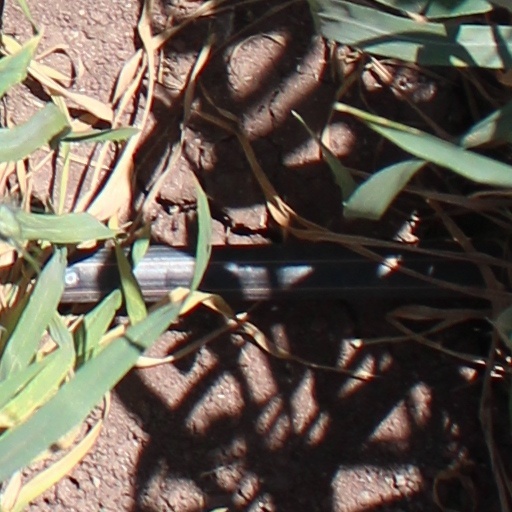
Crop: wheat